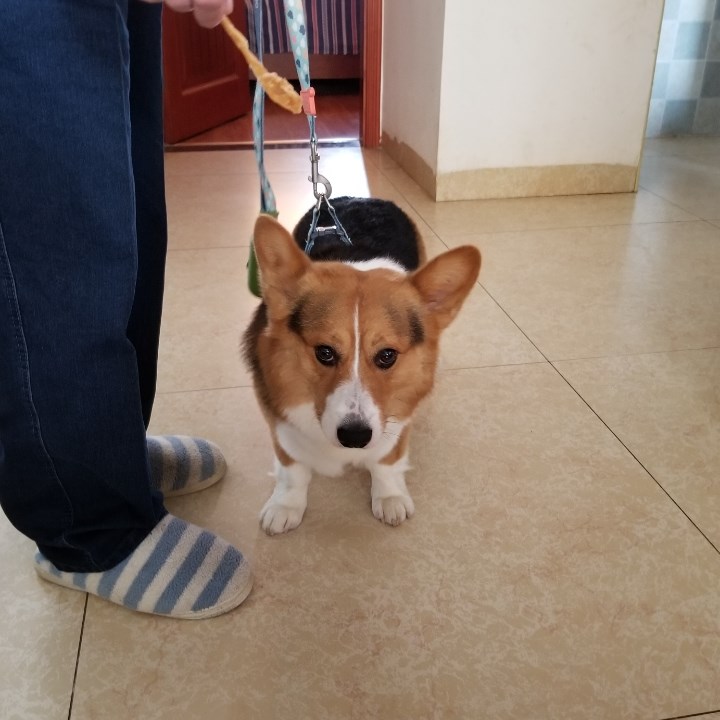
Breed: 2909-n000116-Cardigan